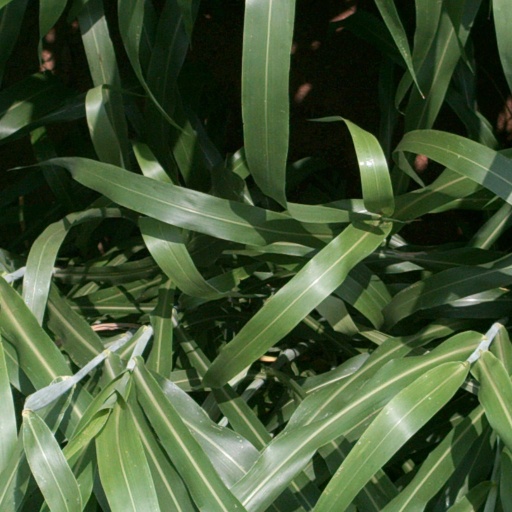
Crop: sorghum